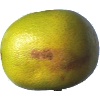
Label: Pomelo Sweetie 1